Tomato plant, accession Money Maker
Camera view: tilt-top (135 deg); turntable rotation: 150 degrees
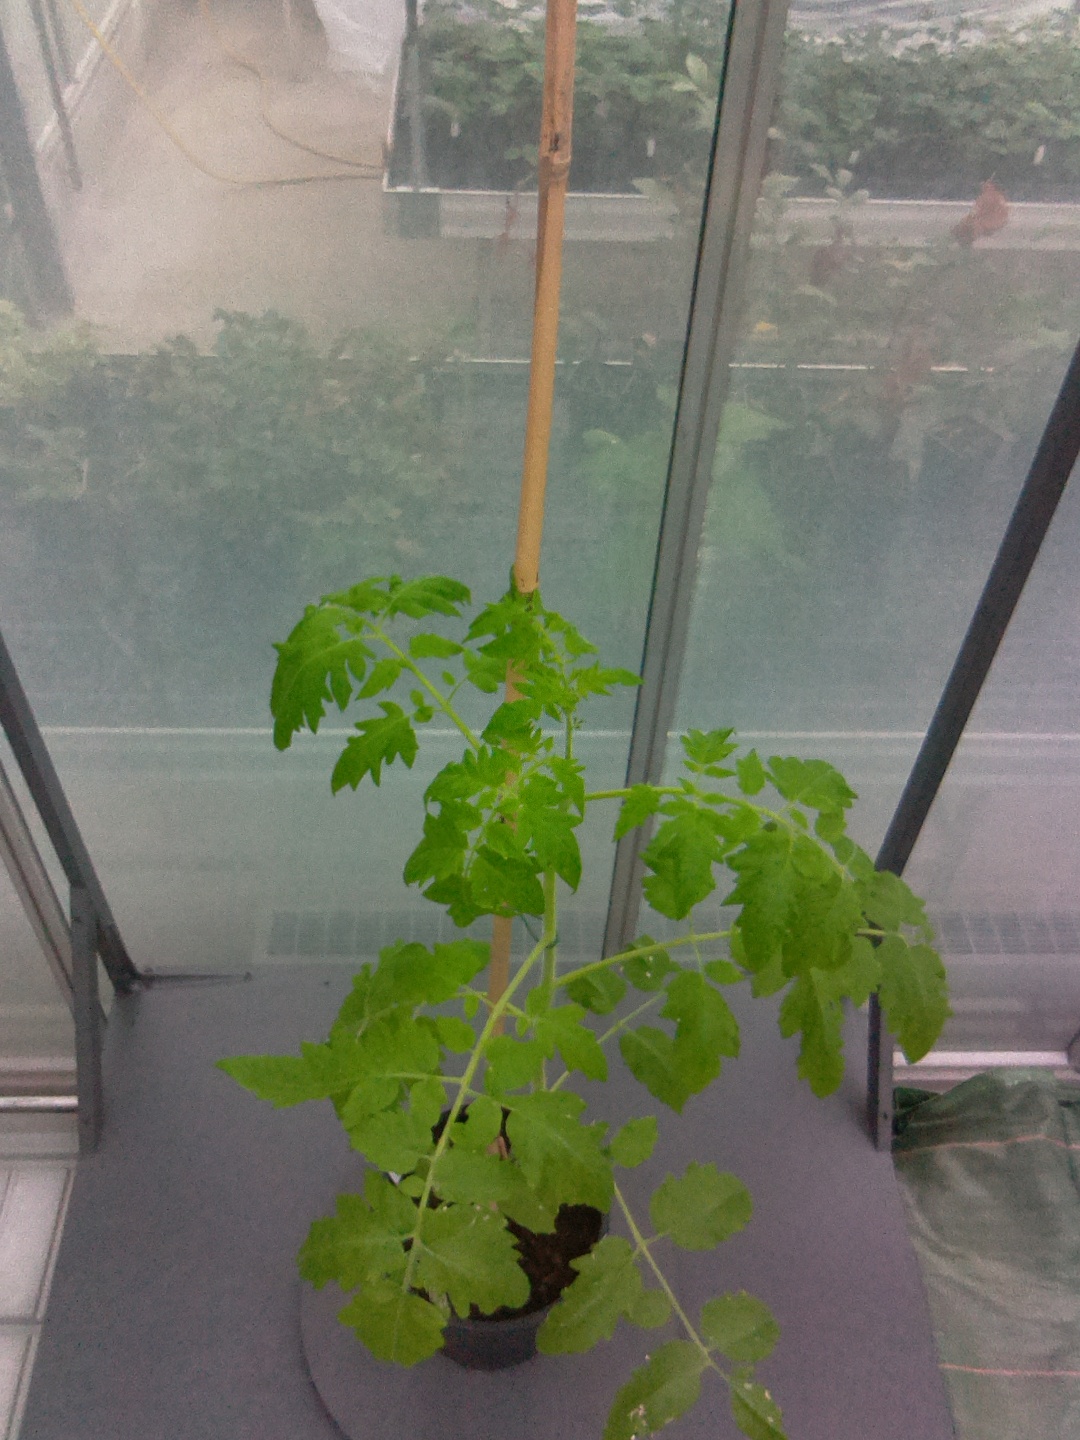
BBCH growth stage 15: 10 of true leaves visible